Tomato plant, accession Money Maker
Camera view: vertical (180 deg); turntable rotation: 0 degrees
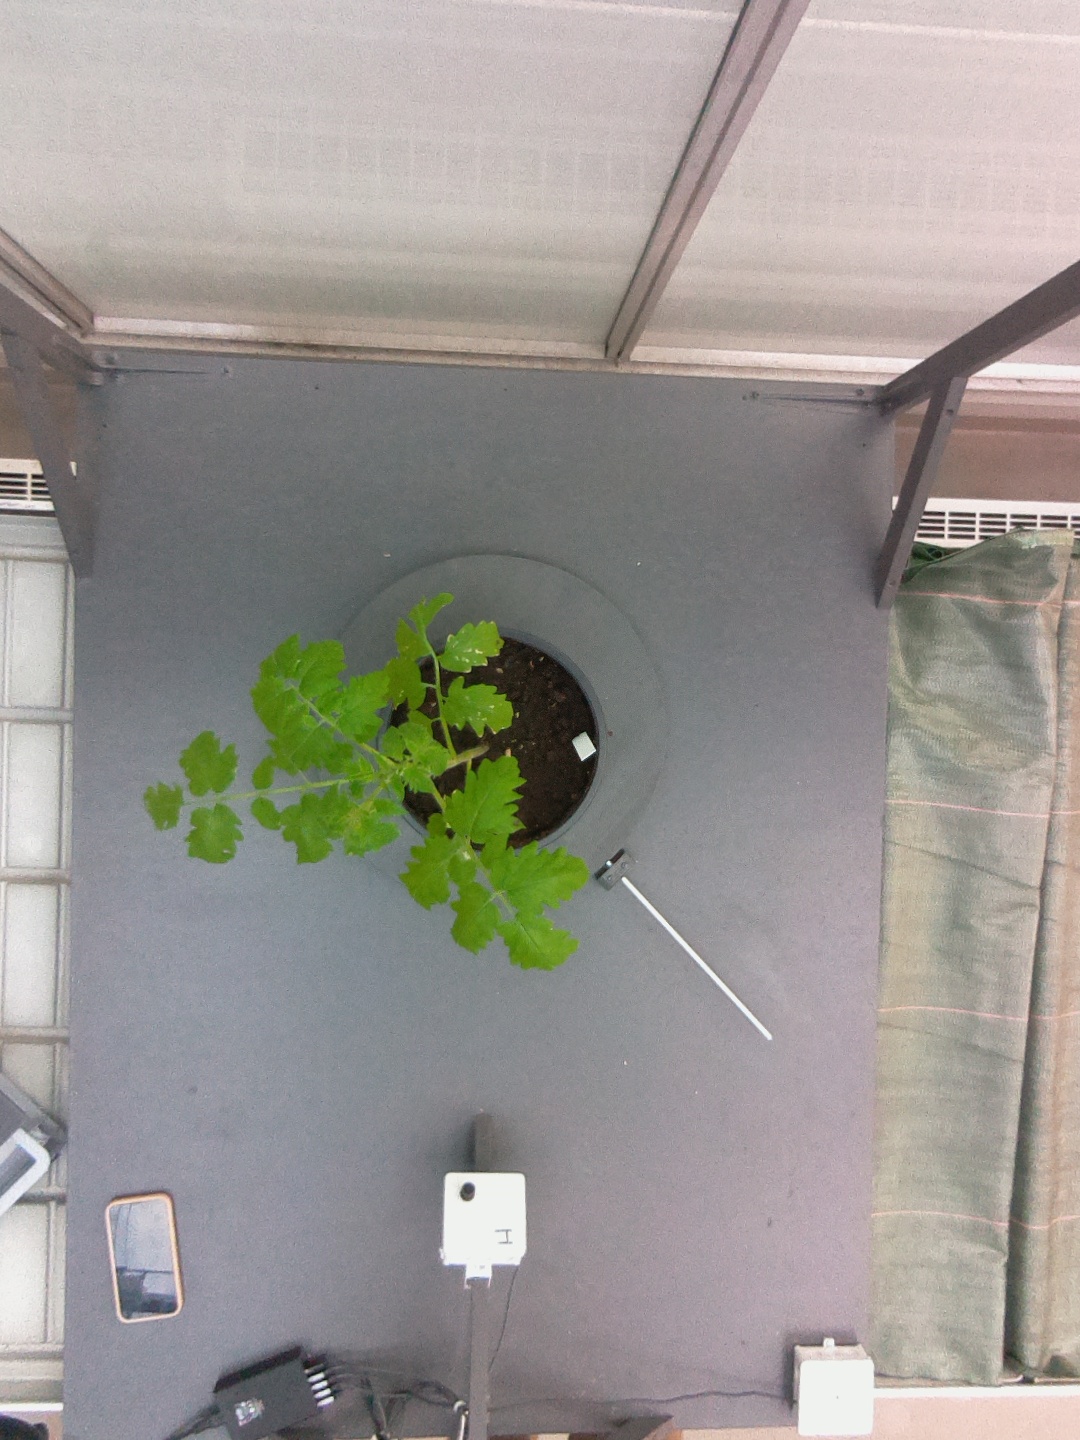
BBCH growth stage 13: 6 of true leaves visible